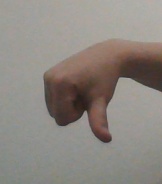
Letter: waw